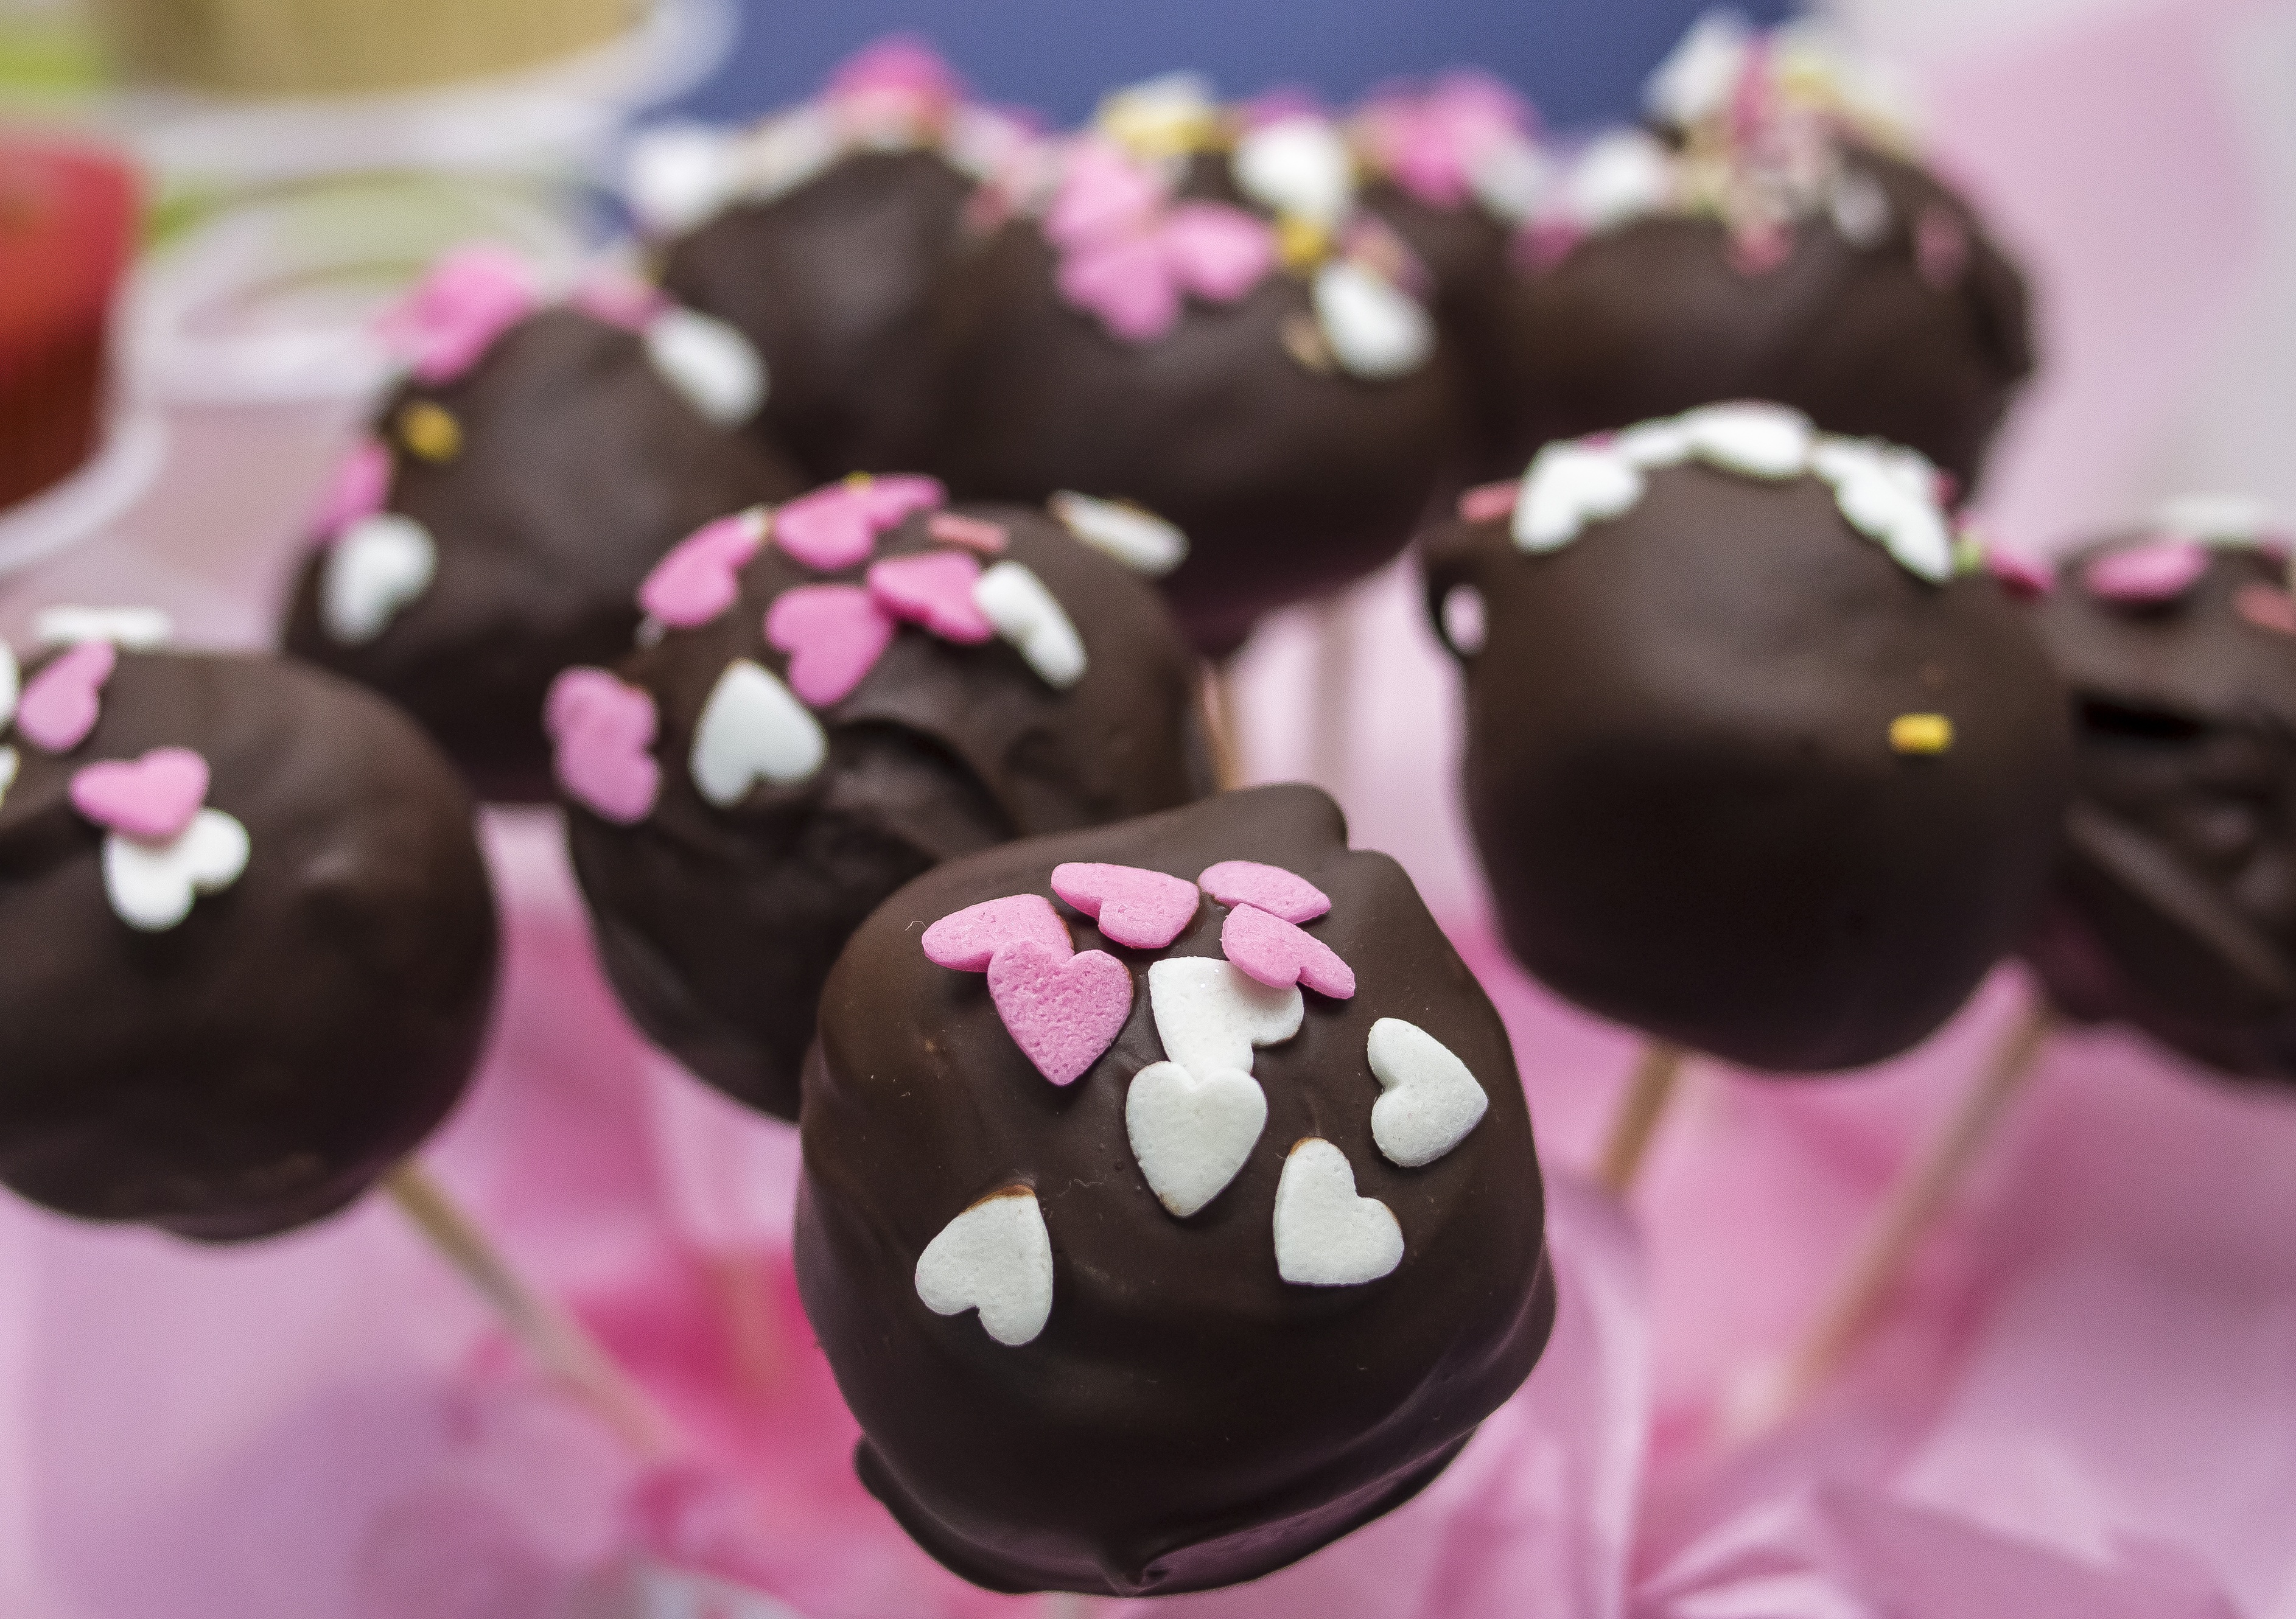
sweet, food, pink, chocolate, cupcake, dessert, cake, pastry, icing, birthday, sweetness, delight, bonbon, sugar paste, buttercream, snack food, chocolate truffle